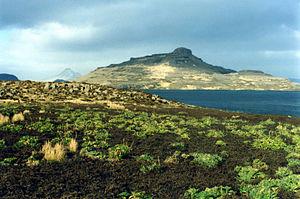
L'île Mayes est une île française de l'archipel des Kerguelen située dans le golfe du Morbihan, à la pointe orientale de l'île Australia.